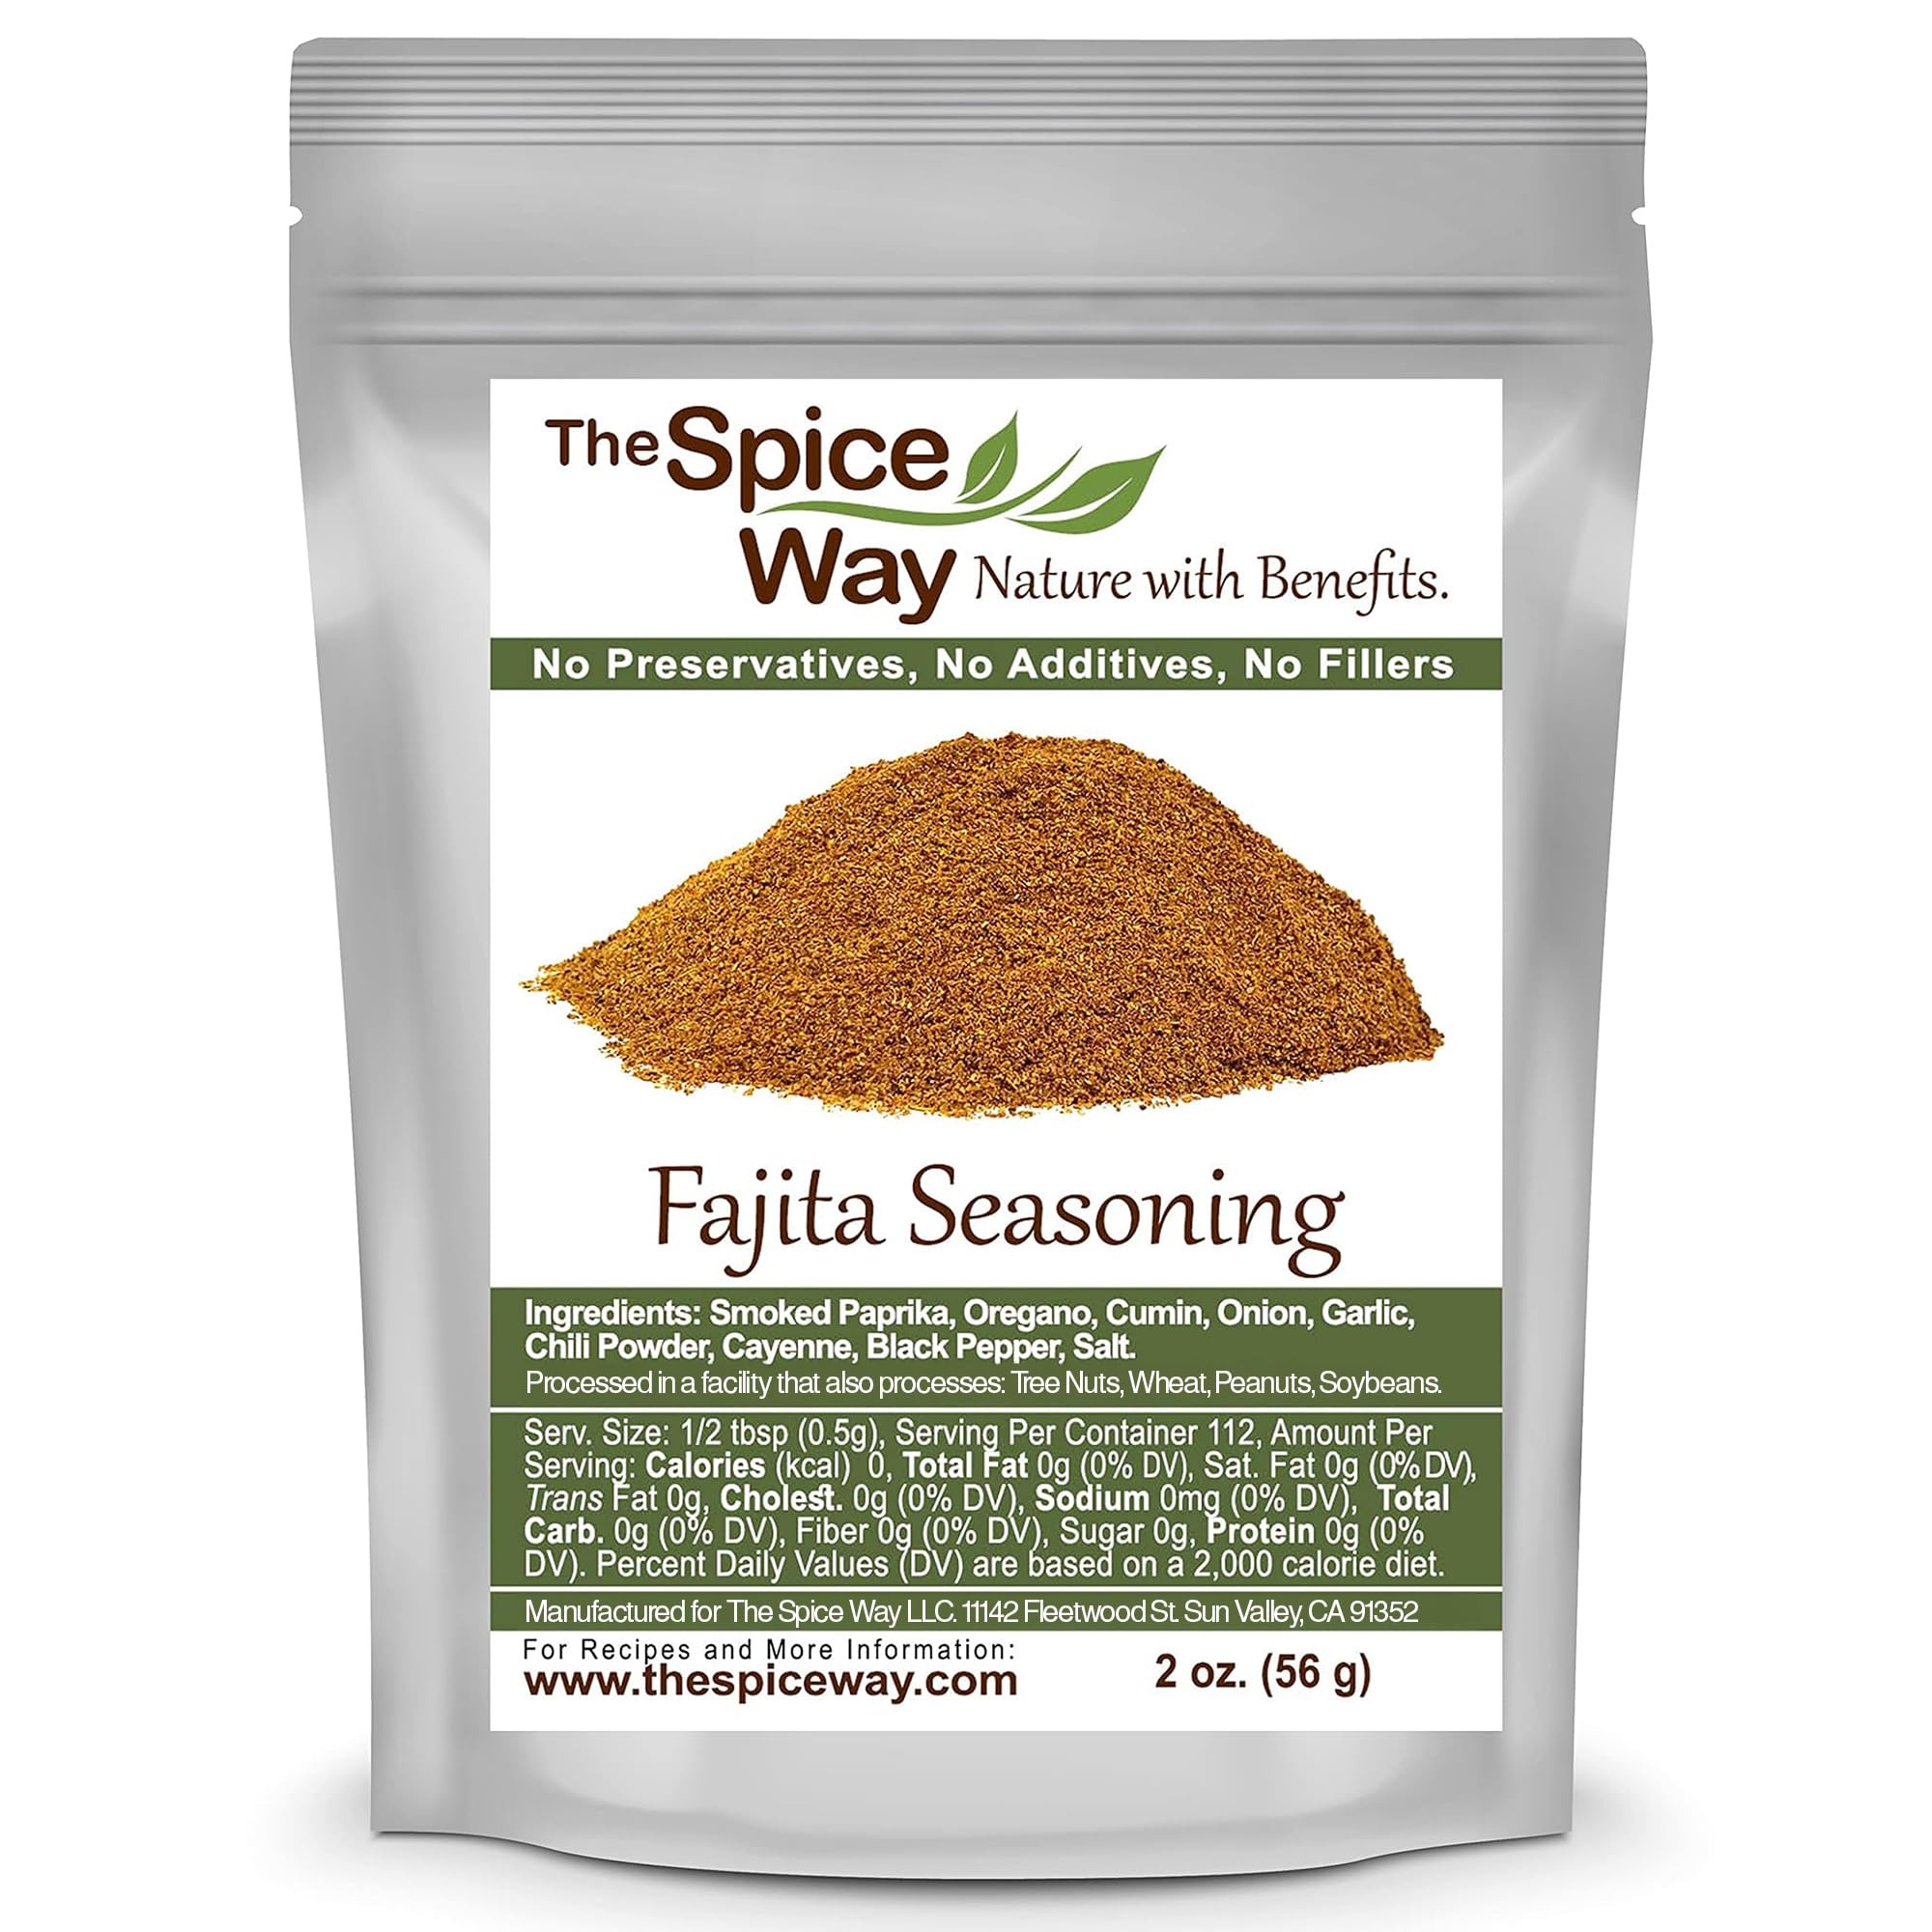
Item Name: The Spice Way Fajita Seasoning - A Mexican traditional seasoning for the Fajita dish. Can also be used as a taco seasoning and meat or steak rub. 2 oz
Bullet Point 1: Pure Seasoning, Pure Flavor - We only use spices, no anti caking agents, no preservatives, no flavor. Our flavor comes from our spices.
Bullet Point 2: Spice Up Your Mexican Food - can be used on any Mexican dish and more - tacos, burritos, enchiladas, tamales, poultry, meat and even beans,
Bullet Point 3: How to Use - add olive oil and you can also add lemon juice and use as rub.
Bullet Point 4: Farm to Table - 30 years of experience in growing spices, herbs and peppers, using traditional methods like hand-picking, sun-drying and grounding at our facility.
Bullet Point 5: Nature with Benefits - Non-GMO, no flavor agents. We let nature do the talking...
Product Description: Pure Seasoning, Pure Flavor - We only use spices, no anti caking agents, no preservatives, no flavor. Our flavor comes from our spices. Spice Up Your Mexican Food - can be used on any Mexican dish and more - tacos, burritos, enchiladas, tamales, poultry, meat and even beans, How to Use - add olive oil and you can also add lemon juice and use as rub. Farm to Table - 30 years of experience in growing spices, herbs and peppers, using traditional methods like hand-picking, sun-drying and grounding at our facility. Nature with Benefits - Non-GMO, no flavor agents. We let nature talk...
Value: 2.0
Unit: Ounce

Price: 7.99